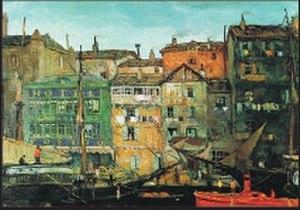
Ricardo Baroja est un peintre, graveur et écrivain basque espagnol, né à Minas de Riotinto en 1871 et mort à Bera en 1953.